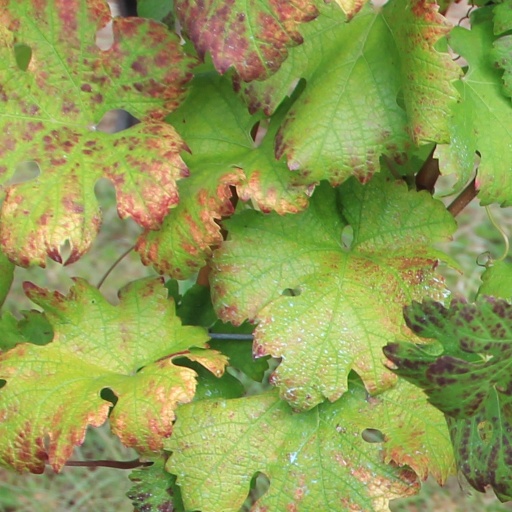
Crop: grape